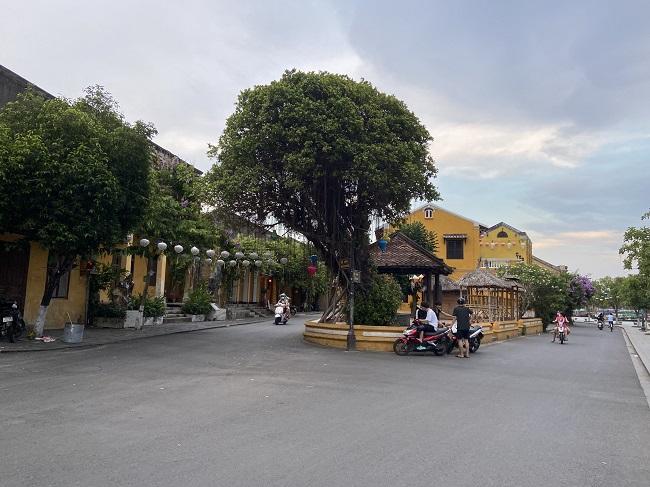
có một cây cổ thụ ở gần vị trí hai chiếc xe máy đậu bên vệ đường